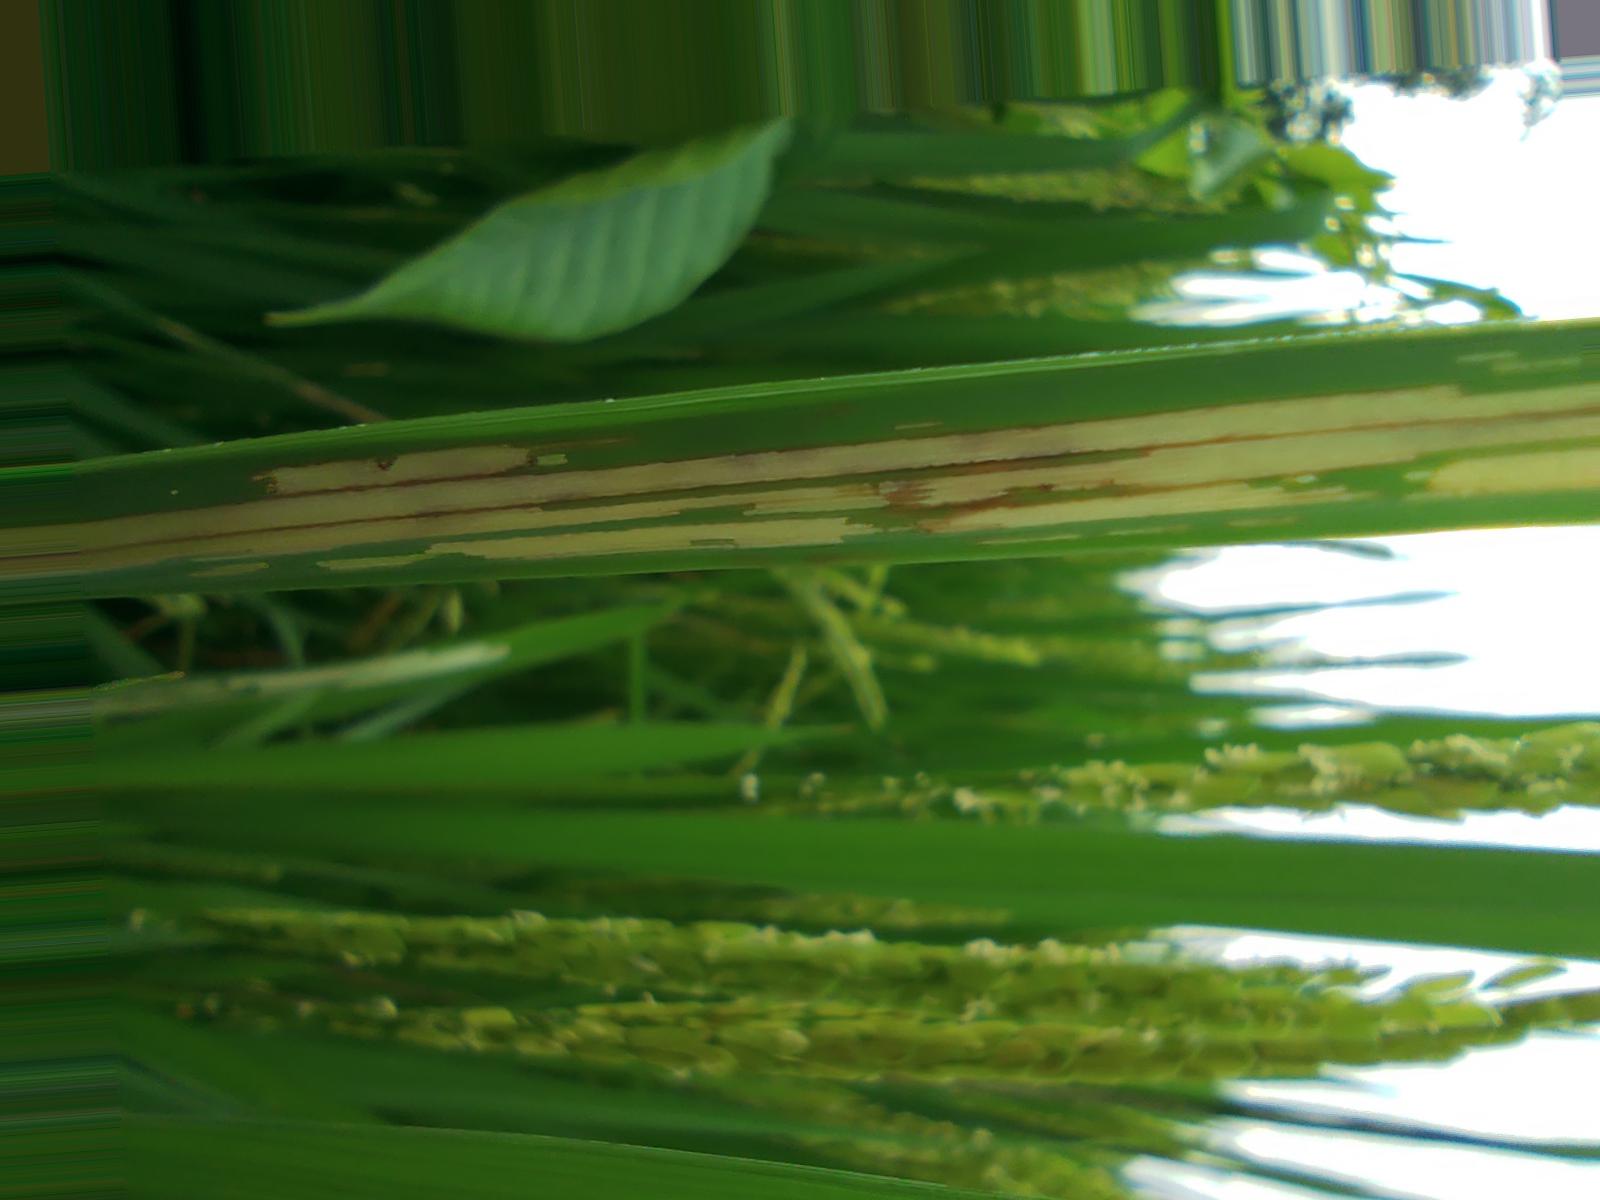
Nhãn: Sâu gai ( Hispa )